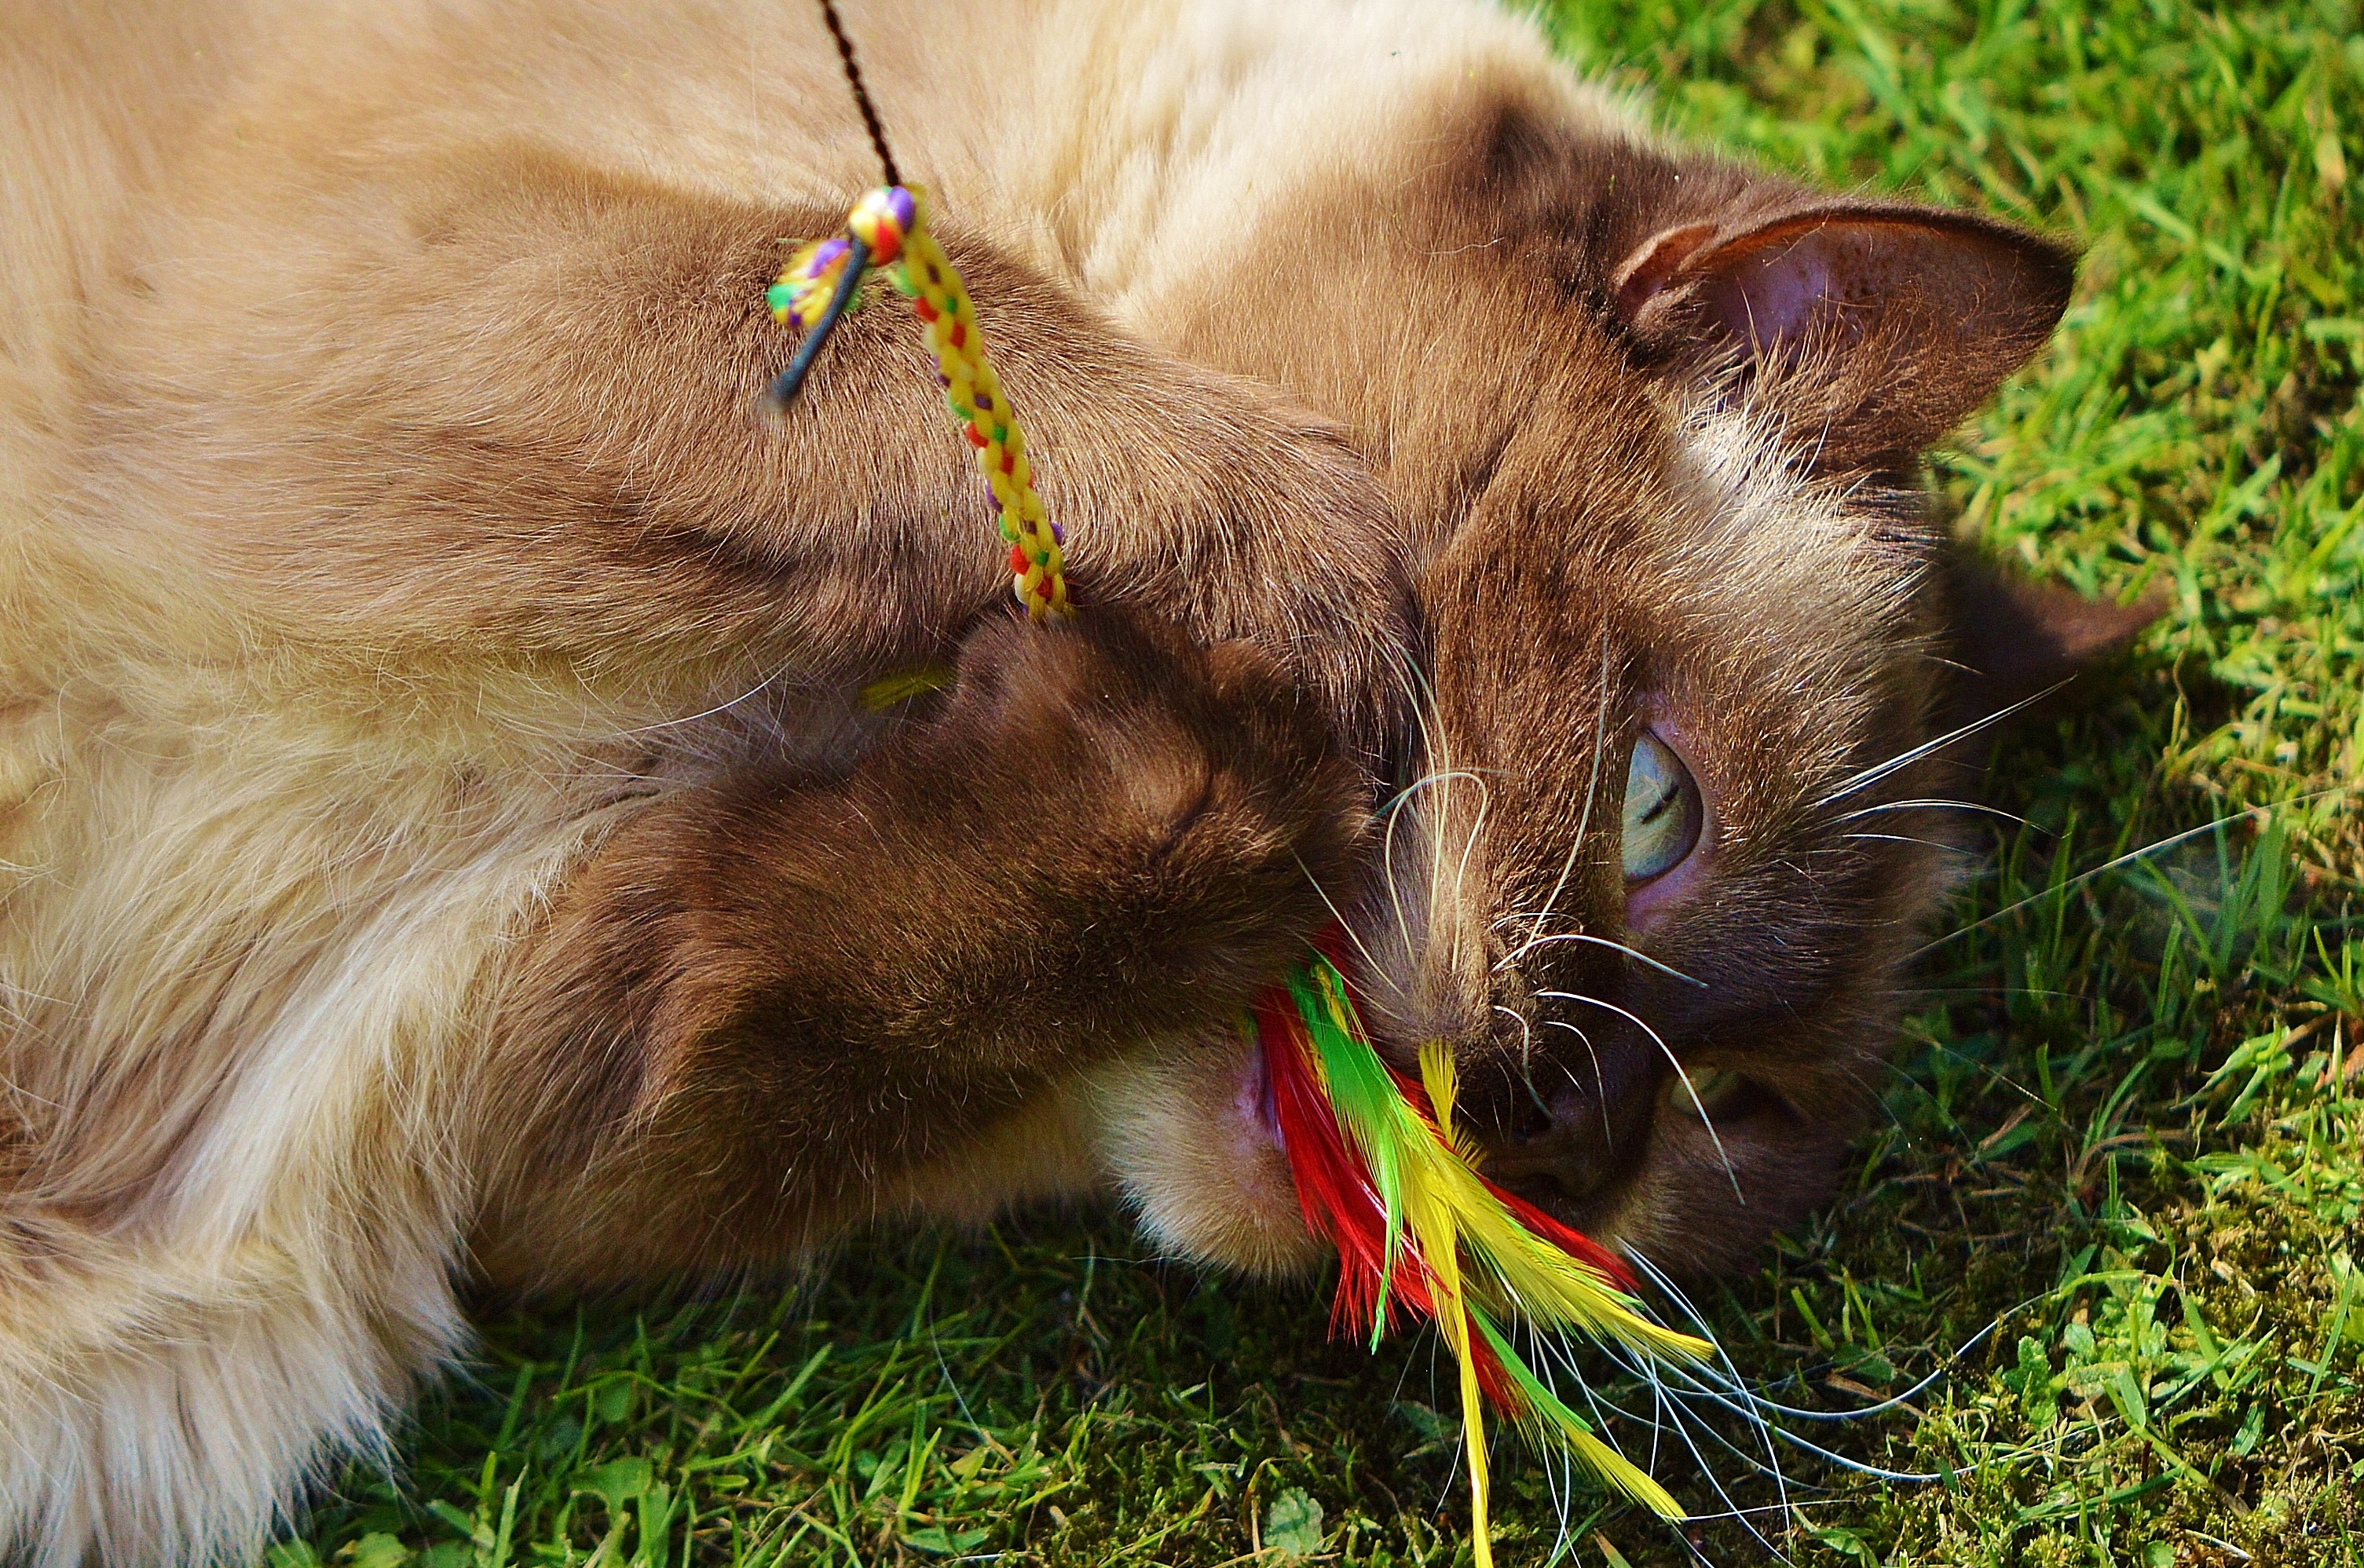
grass, play, sweet, cute, fur, kitten, cat, brown, mammal, fauna, blue eye, thoroughbred, nose, whiskers, snout, beige, eye, vertebrate, mieze, dear, british shorthair, small to medium sized cats, cat like mammal